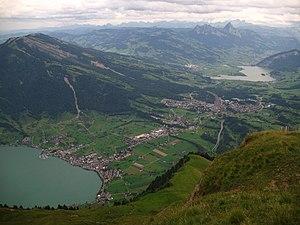
Une catastrophe naturelle est une catastrophe qui résulte d’un événement naturel : séisme, éruption volcanique, tsunami, mouvements de terrain, inondation, tempête, cyclone tropical, orages, etc.